Hyperinflation

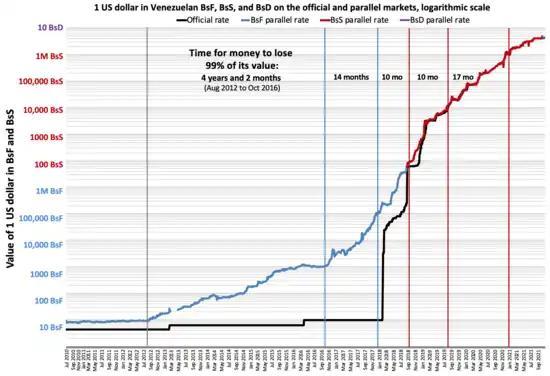
The value of one US dollar in Venezuelan bolivars on the black market through time, according to DolarToday.com. Blue and red vertical lines represent every time the currency has lost 99% of its value. This has happened almost five times since 2012, meaning that the currency is worth, as of November 2020, almost 1 billion times less than in August 2012.

The Treaty of Trianon and political instability between 1919 and 1924 led to a major inflation of Hungary's currency. In 1921, in an attempt to stop this inflation, the national assembly of Hungary passed the Hegedüs reforms, including a 20% levy on bank deposits, but this precipitated a mistrust of banks by the public, especially the peasants, and resulted in a reduction in savings, and thus an increase in the amount of currency in circulation. Due to the reduced tax base, the government resorted to printing money, and in 1923 inflation in Hungary reached 98% per month.